Romanzo criminale – La serie

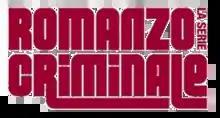

Romanzo criminale – La serie (meaning "Criminal Novel – The Series") is an Italian crime drama television series based on the novel of the same name by the judge Giancarlo De Cataldo. The series is an adaptation of the film "Romanzo Criminale" (2005) directed by Michele Placido. The first series quickly achieved cult status in Italy.